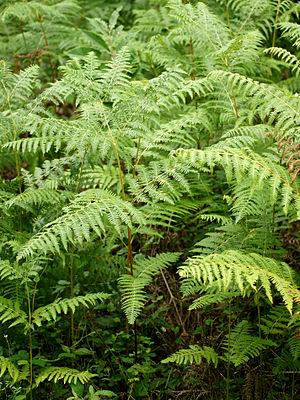
Le Boulay est une commune française située dans le département d'Indre-et-Loire, en région Centre-Val de Loire, dans la région naturelle de la Gâtine de Touraine.